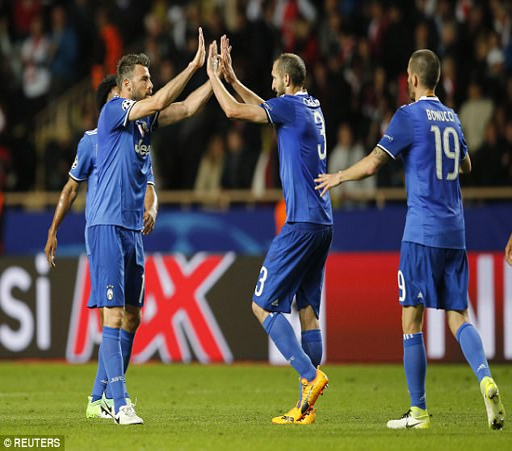
football team have a score to settle with football competition having last won it